Fly system

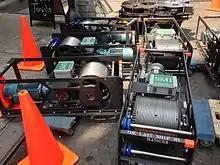
Drum hoists and head blocks ready to be installed at a theater.

Drum hoists are typically composed of an electric brake motor and a multi-line helically grooved drum. Helical drums are preferable to smooth drums for cable longevity and the precise and repeatable control of travel.